Coyote Grange

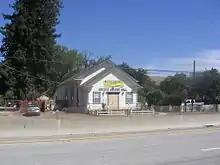
Coyote Grange Hall, September 22, 2012

Coyote Grange is Chapter 412 of the California State National Grange of the Order of Patrons of Husbandry. Its headquarters are an historic hall and gardens in Coyote, California, near San Jose.